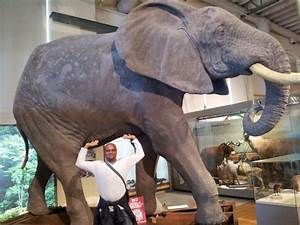
Label: elefante